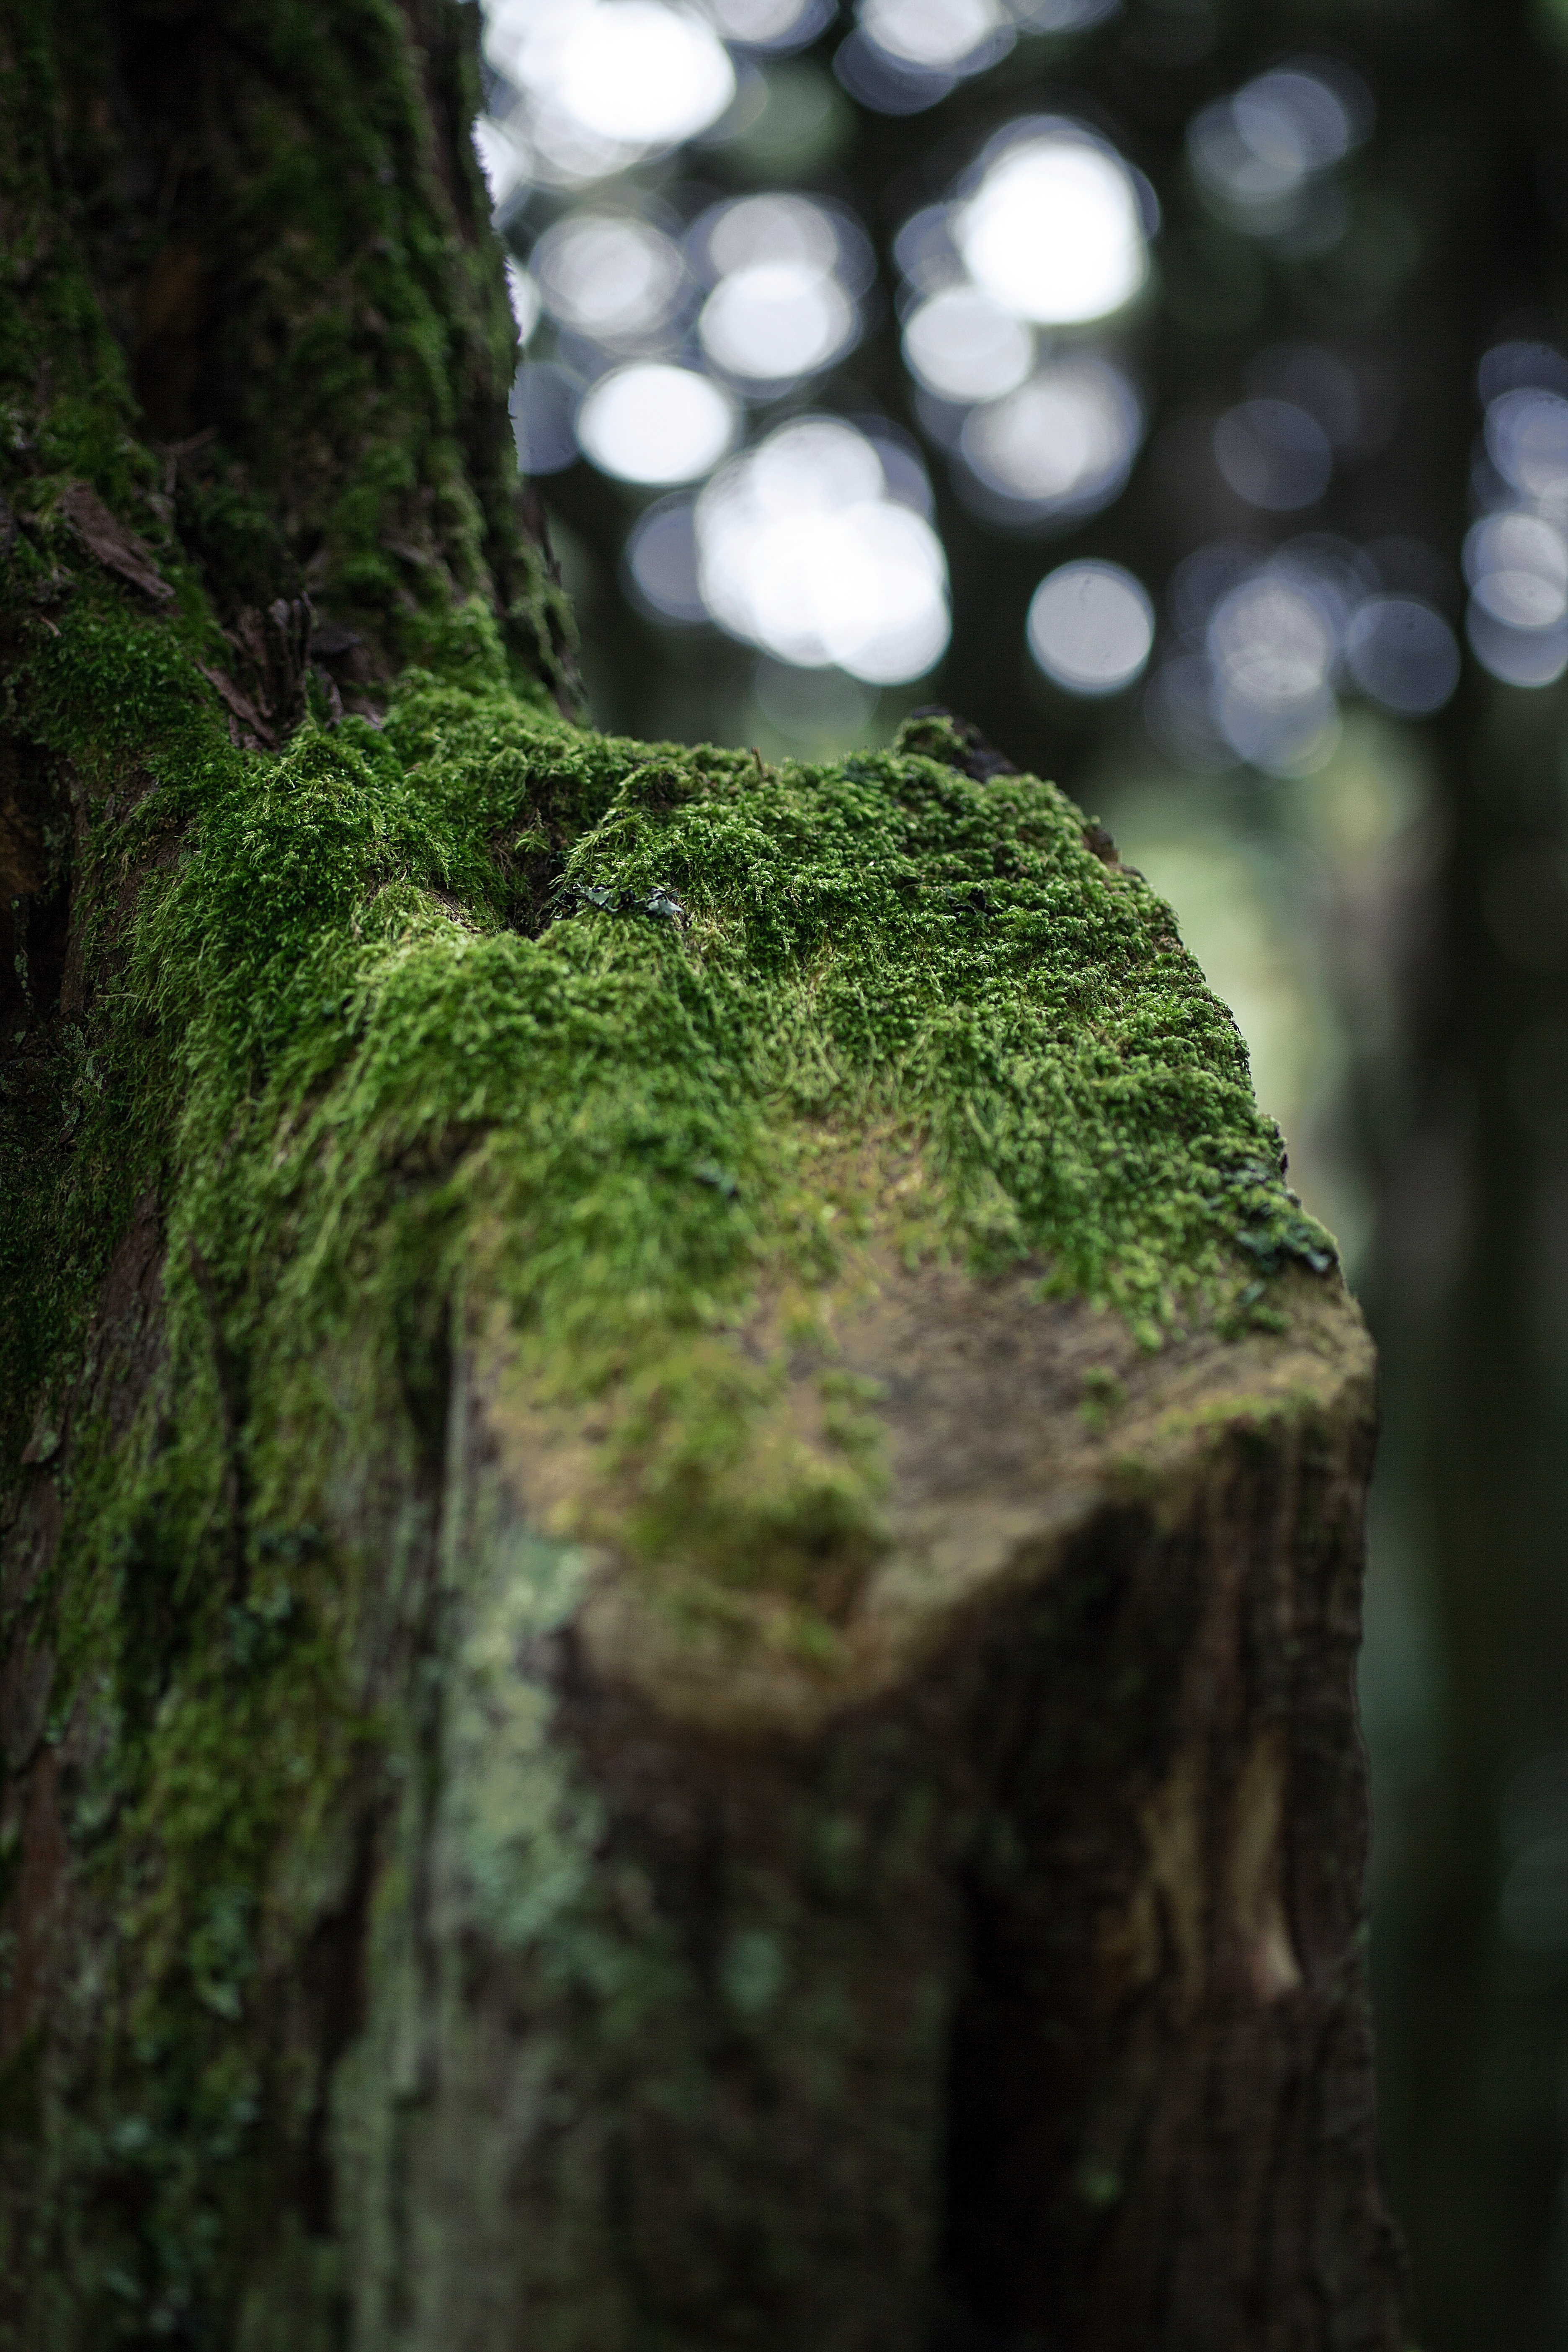
tree, nature, forest, rock, branch, plant, sunlight, leaf, flower, trunk, moss, green, jungle, flora, rainforest, woodland, habitat, old growth forest, natural environment, woody plant